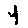
Label: 4